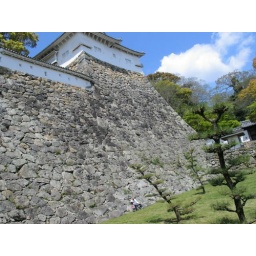
Montrealer in Japan - Himeji castle wall